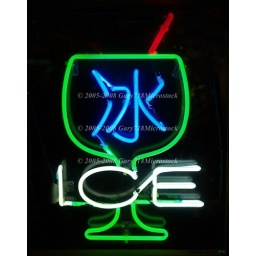
a Neon sign of bar in Chinese